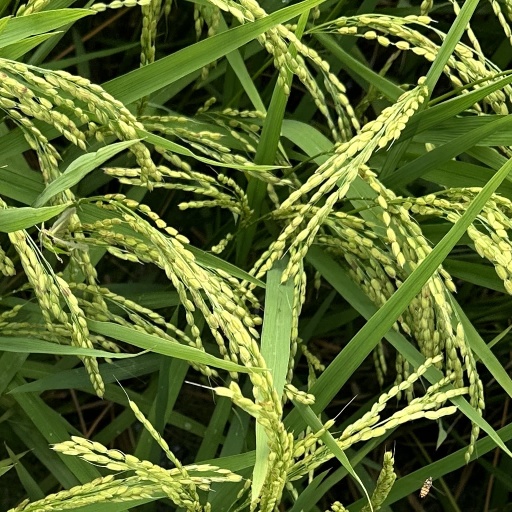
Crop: rice